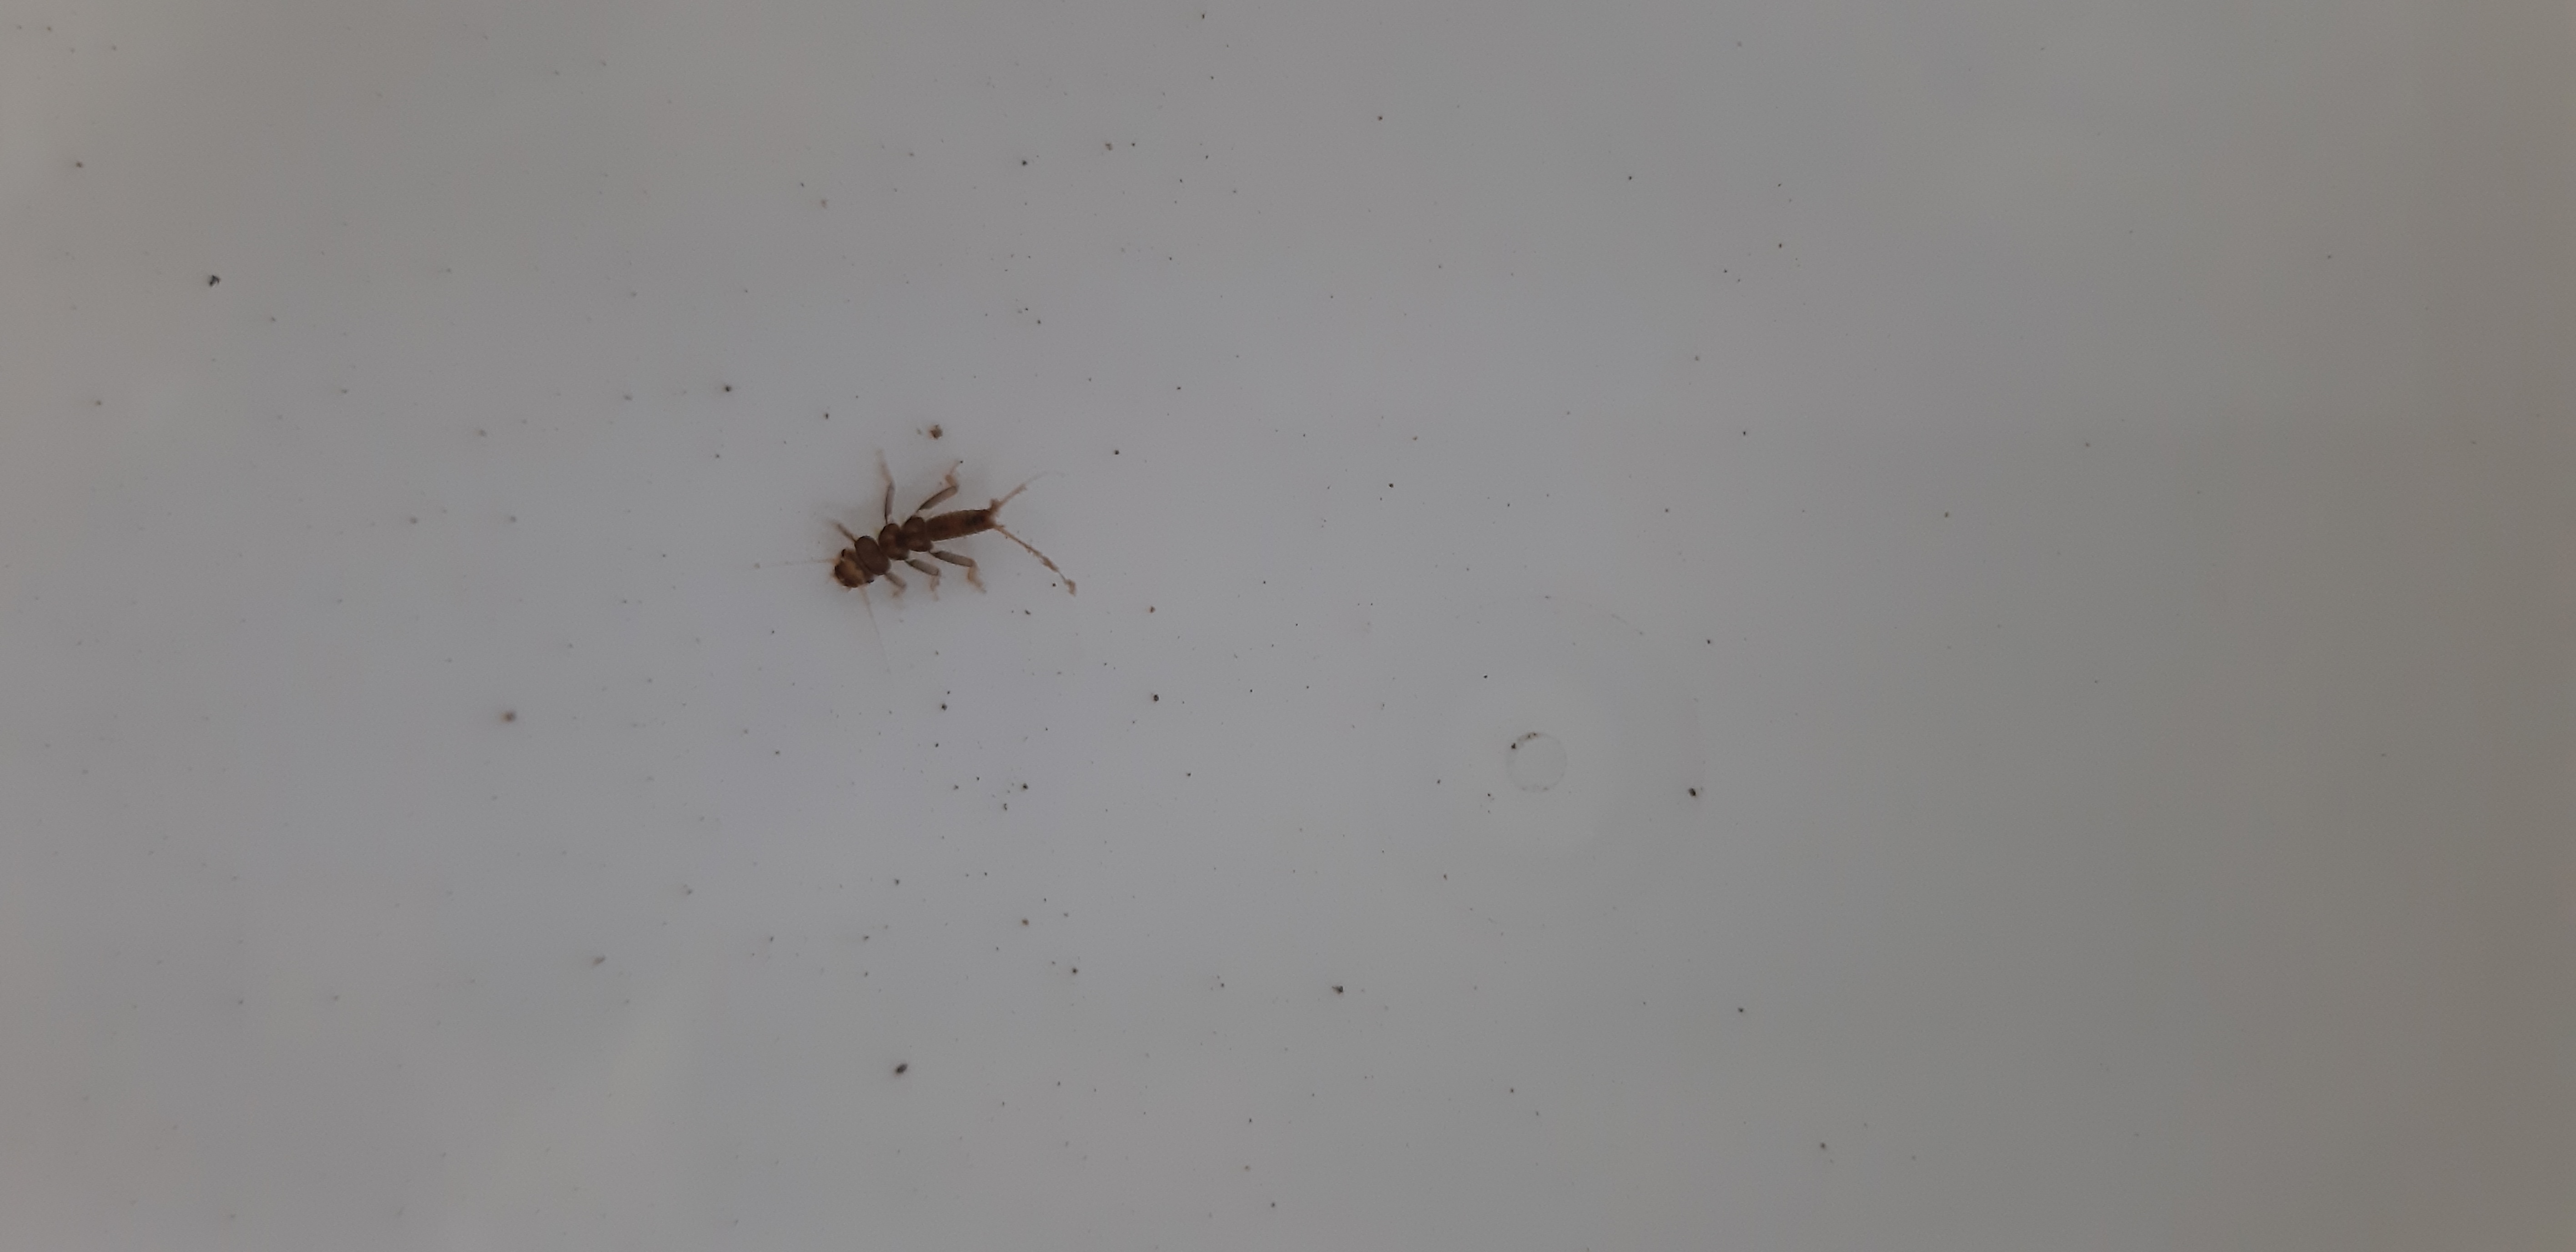
Macroinvertebrate group: stoneflies